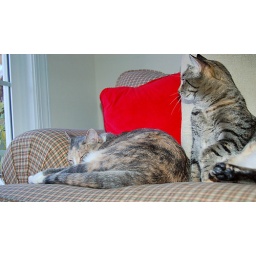
They love to nap on the couch near the window so they can peek at the birds that are eating at the feeder.